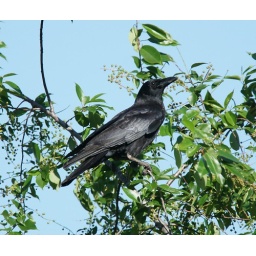
Crow in the black cherry tree